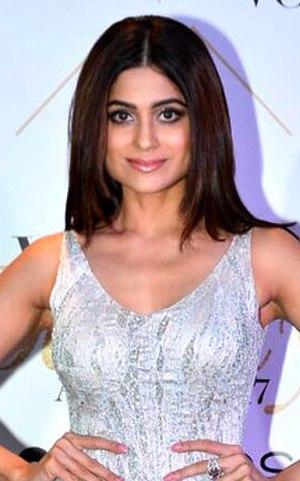
Shamita Shetty est une actrice indienne. Elle commence sa carrière dans Mohabbatein qui est l'un des plus grands succès de l'année 2000. Sa sœur Shilpa est également actrice.